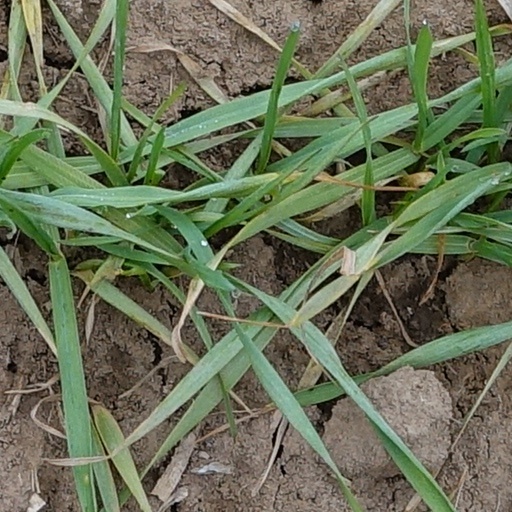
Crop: wheat